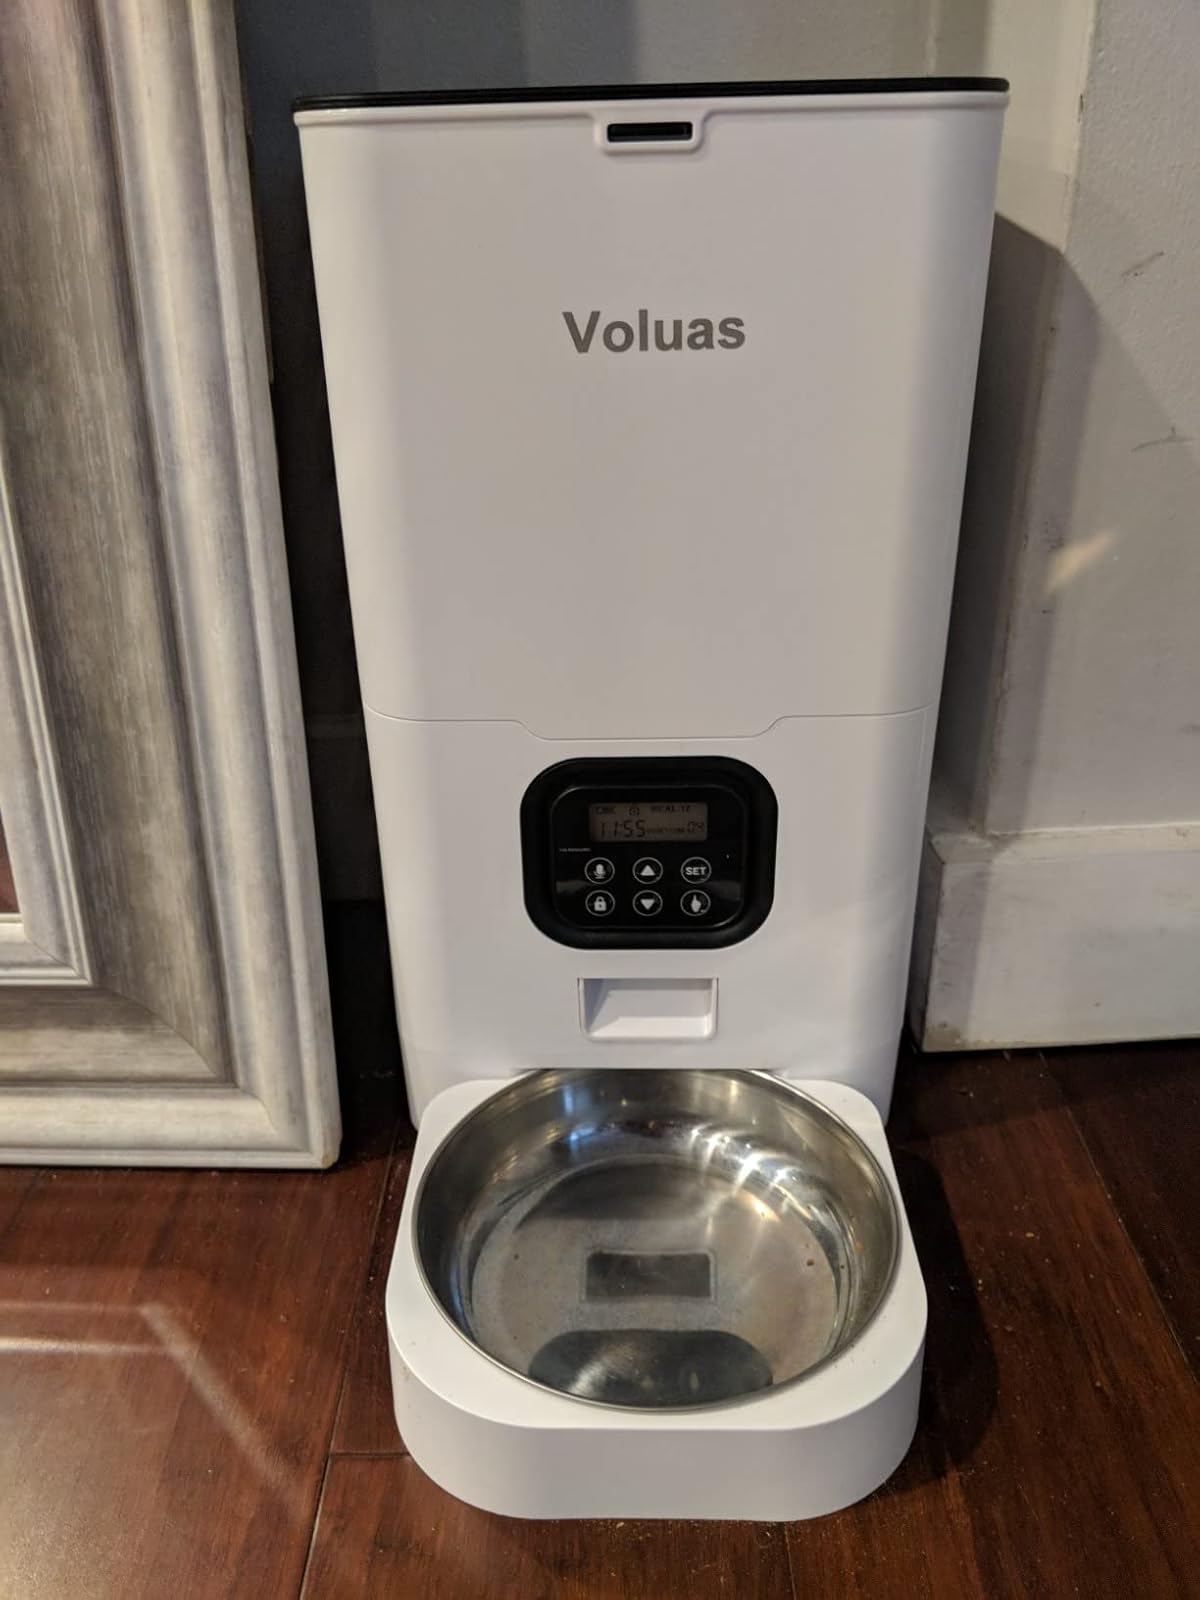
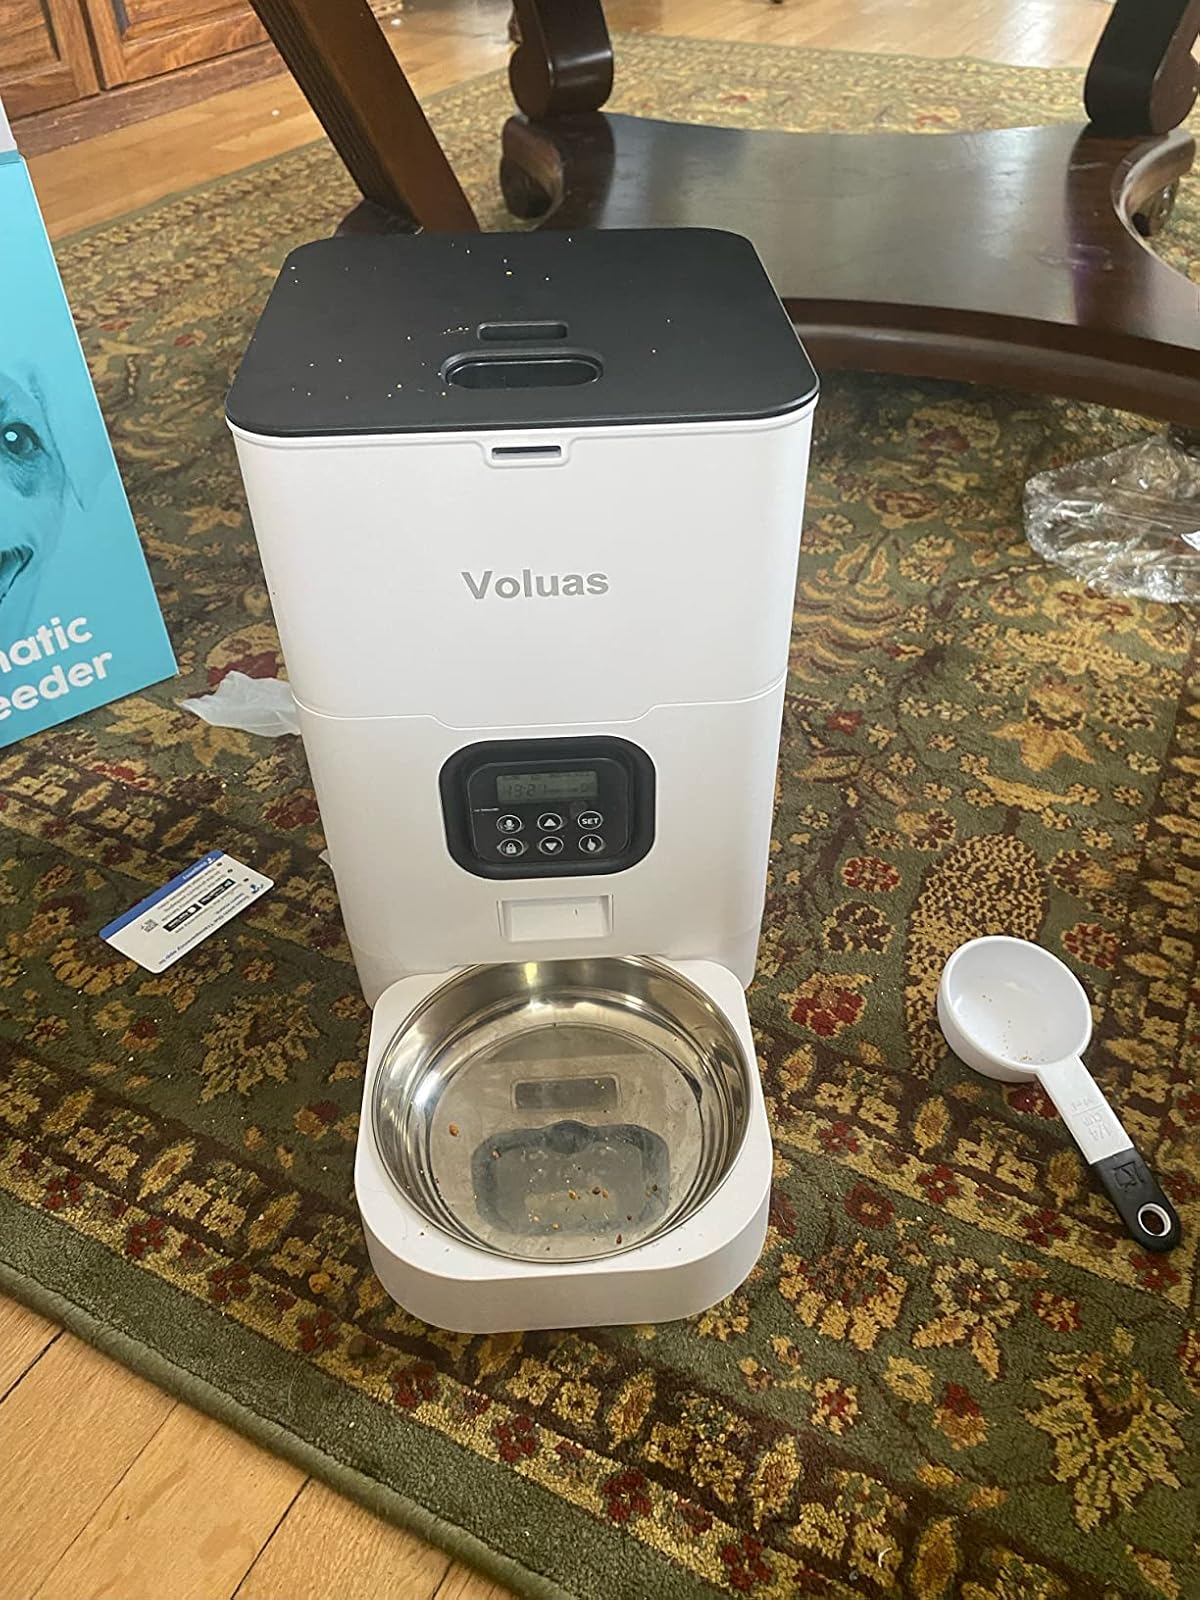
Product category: items_feeder
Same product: yes